Monomoy Girl

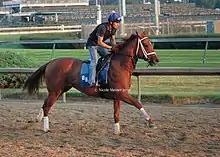
Monomoy Girl out for a gallop in the summer of 2019, after her episode with colic and before her pulled muscle.

Monomoy Girl's four-year-old season was postponed when she arrived at Churchill Downs by van from Fair Grounds with a mild case of colic at the end of March. She was sent to Rood and Riddle and, after several days, to WinStar Farm to recuperate. Originally, Cox hoped to have her back in his barn by the start of May; however Monomoy Girl remained at WinStar until July, eventually being put back into training at the farm. She returned to Cox's barn at Churchill Downs on July 14. She re-entered training in an attempt to defend her title in the Breeder's Cup Distaff, but then pulled a gluteal muscle in a workout on September 7, sidelining her again.